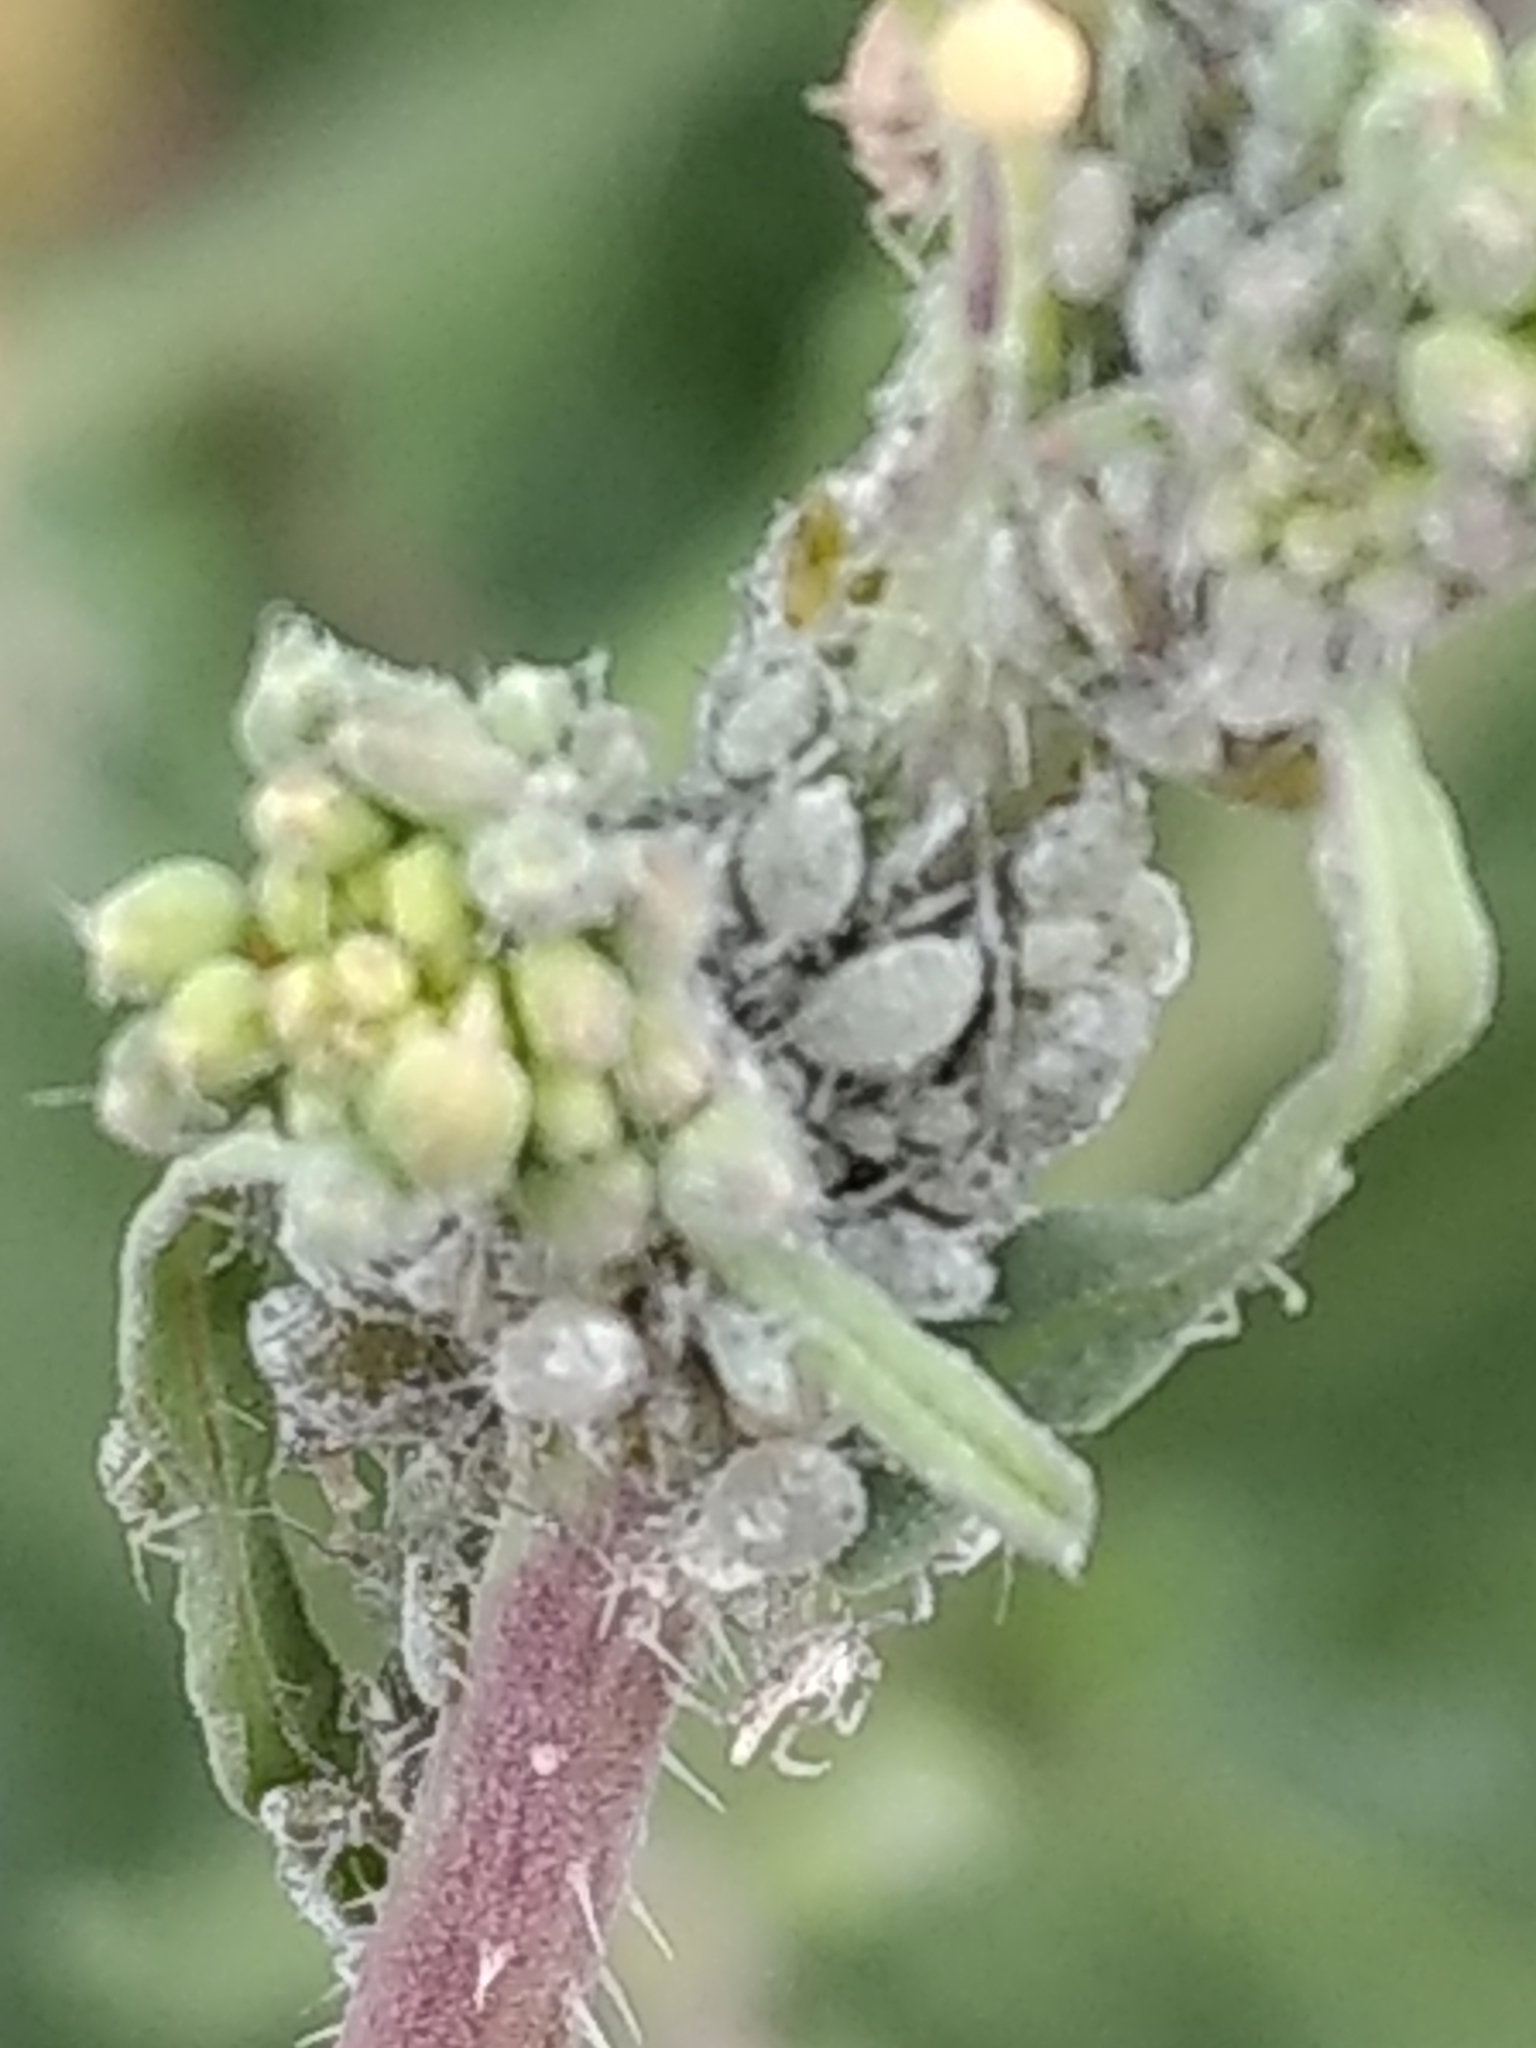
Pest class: cabbage_aphid